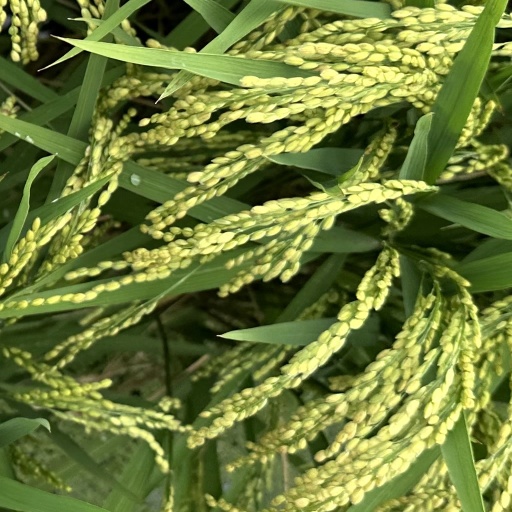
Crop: rice